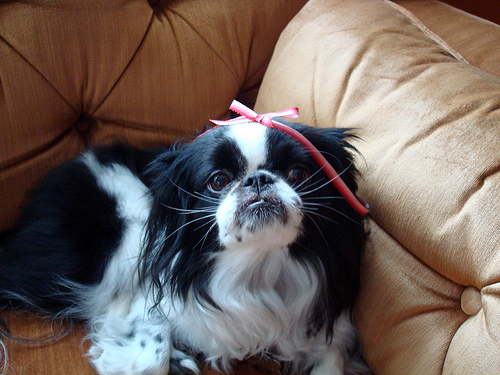
Animal: dog
Breed: japanese_chin